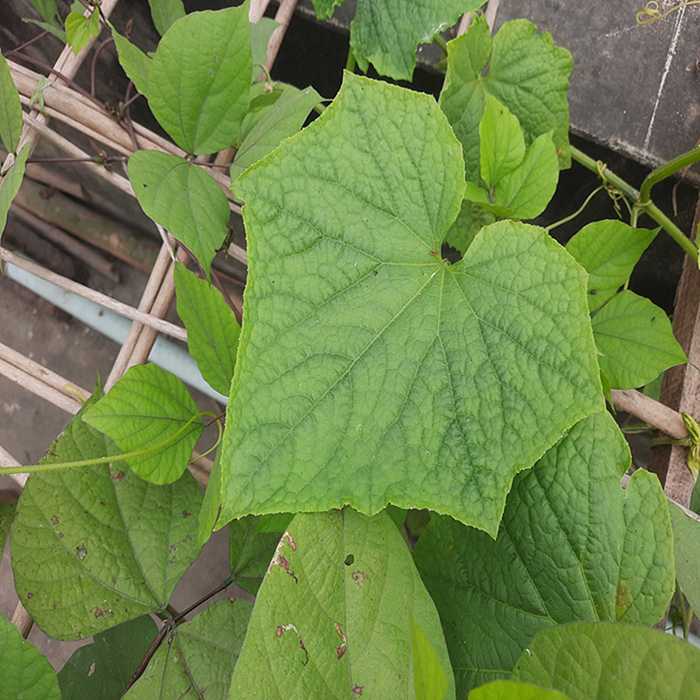
Plant: Cucumber
Label: Fresh leaf